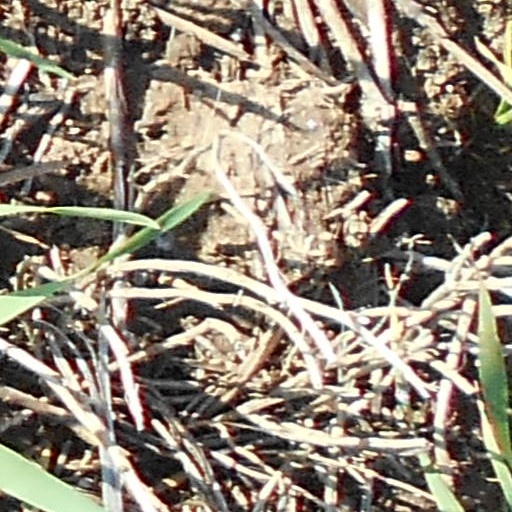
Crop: wheat